List of Summer Olympics venues: B

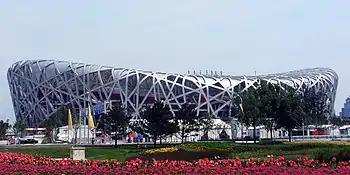
Beijing National Stadium, aka "Bird's Nest", hosted the ceremonies, athletics, and football final for the 2008 Summer Olympics.

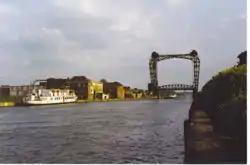
The Brussels-Scheldt Maritime Canal at Willebroek bridge. For the 1920 Summer Olympics in Antwerp, the canal hosted the rowing events.

For the Summer Olympics, there were 43 venues starting with the letter "B".